Newham London Borough Council

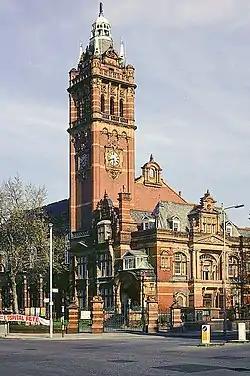
Newham Town Hall, Barking Road, London, E62RP

Most committees and scrutiny meetings are held in the smaller council chamber at Newham Town Hall, formerly known as East Ham Town Hall, which was completed in 1903 for the former East Ham Urban District Council, predecessor of East Ham Borough Council.